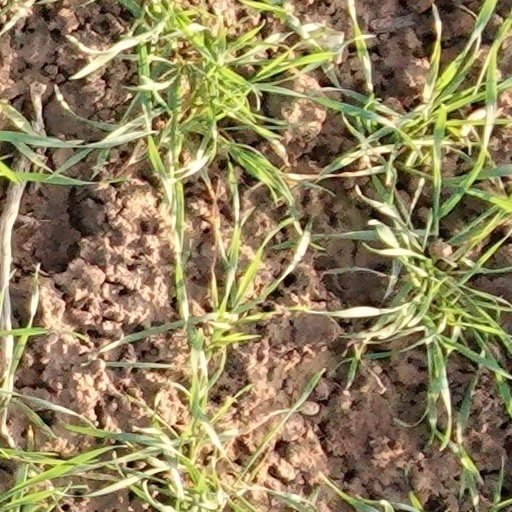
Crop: wheat